British Rail Class 170

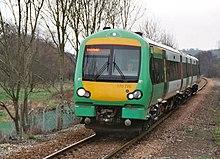
Southern 170725 arriving in in February 2004

East Midlands Railway currently operates the largest fleet of 170s, which consists of 43 total two-car and three-car sets, even though it has only been a 170 operator since 2020.